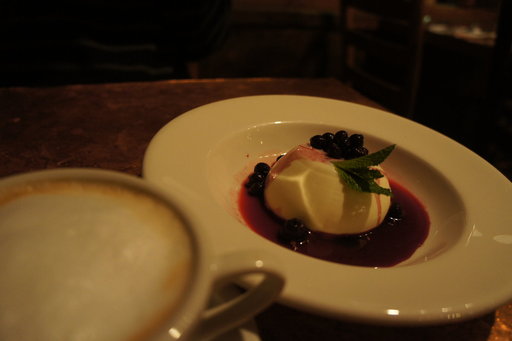
Label: panna_cotta